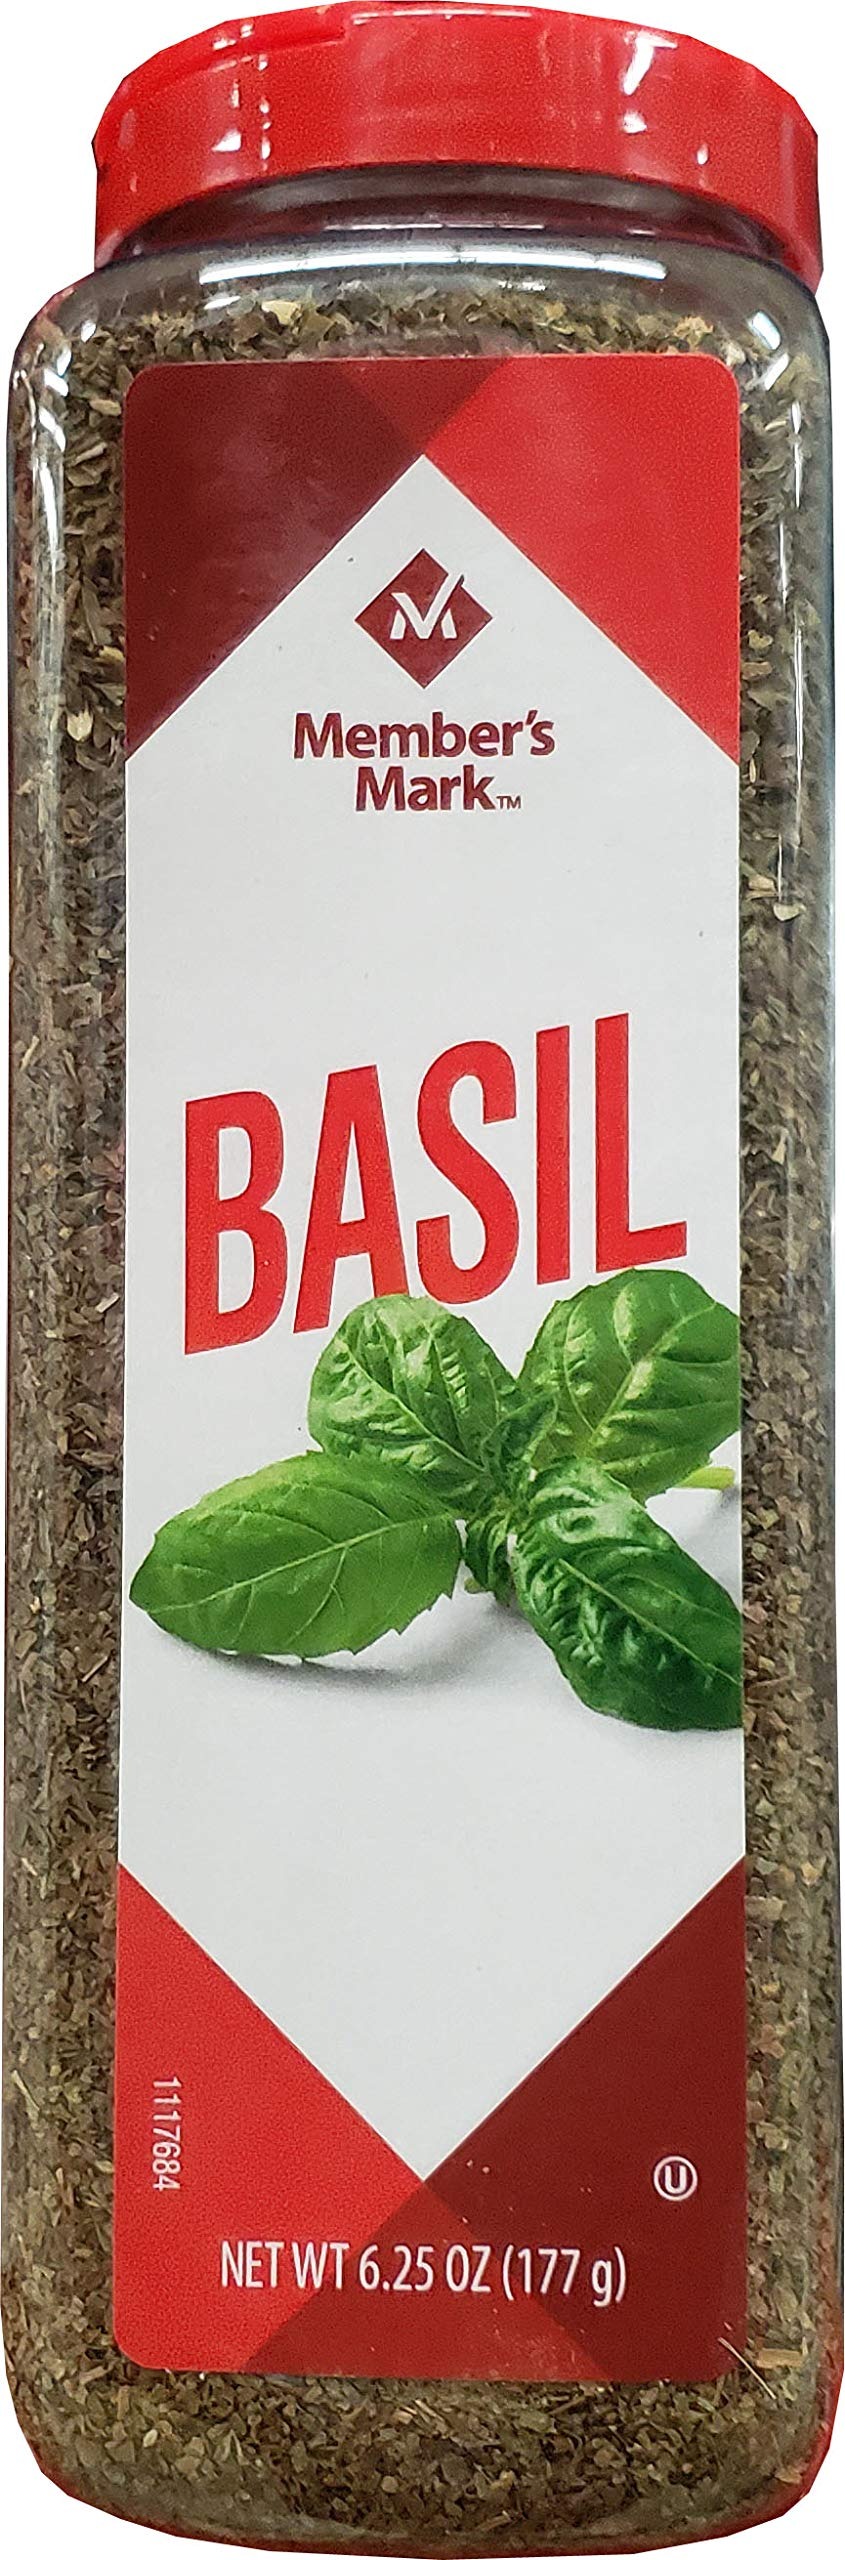
Item Name: Member's Mark Member's Mark, Basil, 6.25 oz
Bullet Point 1: Green Herb, Italian Staple, Great mixed with Oregano
Bullet Point 2: Large Size, Chef Bottle
Bullet Point 3: Packed in the USA
Value: 6.25
Unit: ounce

Price: 18.5